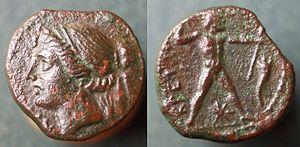
hémidrachme des Bruttiens